Robert Templeton

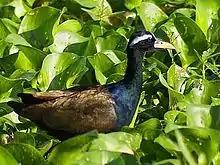
Bronzewinged jacana

Templeton also studied the vertebrates of the island, especially the fish, birds and monkeys. Amongst the birds were five endemic species new to science. These were described by Edward Blyth in the "Calcutta Journal" as "Athene castanotus", the chestnut-winged hawk owl; "Malacocercus rufescens", the red dung thrush; "Dicrurus edoliformis", the kingcrow, "Dicrurus leucopyygialis" the Ceylon kingcrow, and "Eulabes ptilogenes", Templeton's mynah. The monkeys were studiously appraised and some of the results communicated to the Zoological Society of London. These communications, one of the monkey "Cercopithecus pileatus" and the loris "Loris gracilis" and the other on a supposed new species "Semnopithecus leucoprymnus cephalopterus" which turned out to be identical with Bennet's "Semnopithecus nestor", are Templetons only personal contribution to the literature on the vertebrates of Ceylon. His knowledge of the smaller mammals, birds, reptiles and fishes was instead incorporated in the work of others, notably George Robert Waterhouse and his coworker Edgar Leopold Layard who in the introduction to "Notes on the Ornithology of Ceylon" says "I have had the advantage of consulting with Mr. Blyth and Drs. Templeton and Kelaart with each of whom i have been on terms of the closest intimacy and we mutually communicated our discoveries".